Palestine

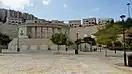
Rawabi is home to the largest Roman amphitheatre in the Middle East.

Palestine does not have officially recognized national parks or protected areas. However, there are areas within the West Bank that are considered to have ecological and cultural significance and are being managed with conservation efforts. These areas are often referred to as nature reserves or protected zones.